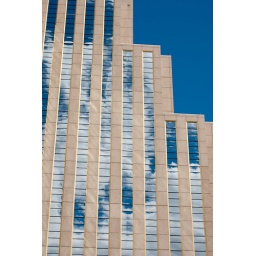
This is at the Eldorado downtown. I thought the clouds looked cool on the building with the clear blue sky in the background.